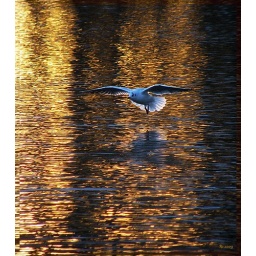
Due to the sunset, the water on the lake this evening was like liquid gold! Black Headed Gull in winter plumage!